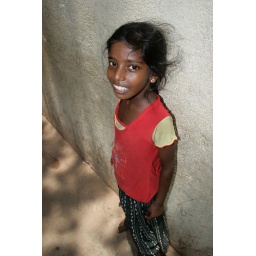
girl in red T